Tourism in the Czech Republic

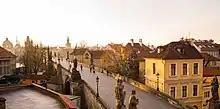
Charles Bridge in the historic centre of Prague

There is a long history of tourism in the Czech Republic. Prague is one of the most visited cities of the world, with 6–8million visitors per year.